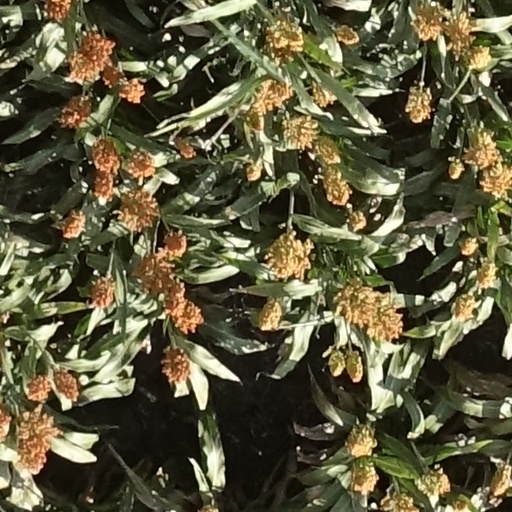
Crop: sorghum